Sebastian Giovinco

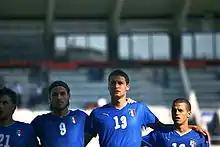
Giovinco (furthest right) lining up at the 2008 Toulon Tournament

On 30 January 2019, Toronto FC sold Giovinco to Saudi Arabian club Al Hilal for an undisclosed fee. On 12 February 2019, Giovinco scored on his debut with the club, his club's third goal of a 4–1 home win over Al-Qadsiah. On 23 April, he scored his first AFC Champions League goal, the only goal in a 1–0 home win over Esteghlal. He is one of very few players to have now scored in three different club continental competitions in his career (UEFA Champions League, CONCACAF Champions League, and AFC Champions League).